Hubert Pollack

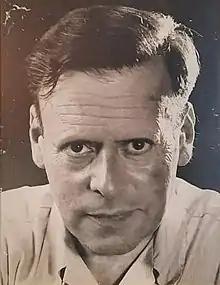
Portrait of Hubert Pollack

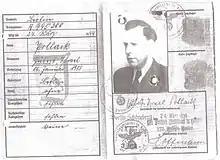
Pollack - ID with Gestapo Stamp

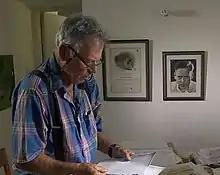
Adi Daliot and his father Hubert Pollack

Pollack was born in Berlin to Wilhelm and Johanna. He studied at the University of Berlin from 1921 to 1927 where he earned a PhD in economics and philosophy. From 1923 to 1929 he worked at the offices of Keren Hayesod - The United Israel Appeal in the state of Rhineland Westphalia-Bonn.